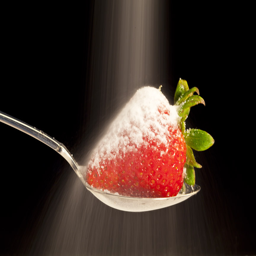
sugar falling on a strawberry .